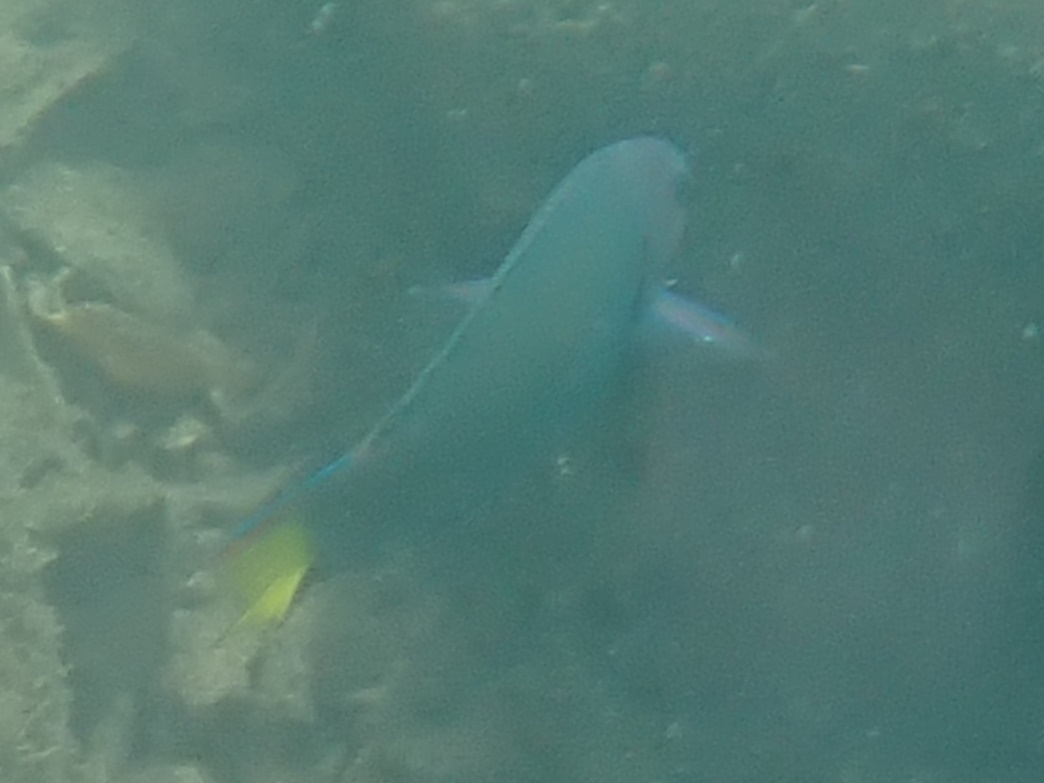
Thalassoma lunare (Moon Wrasse)